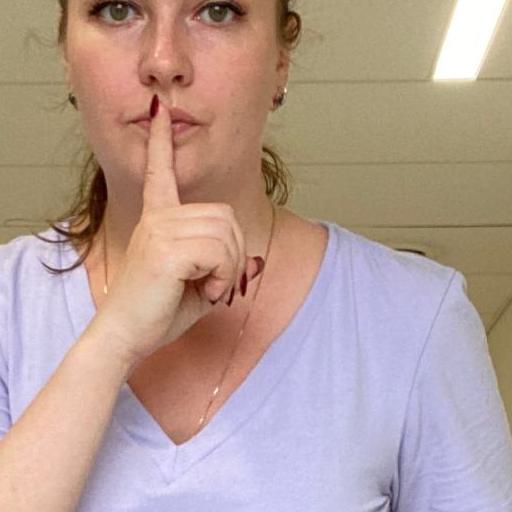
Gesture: mute